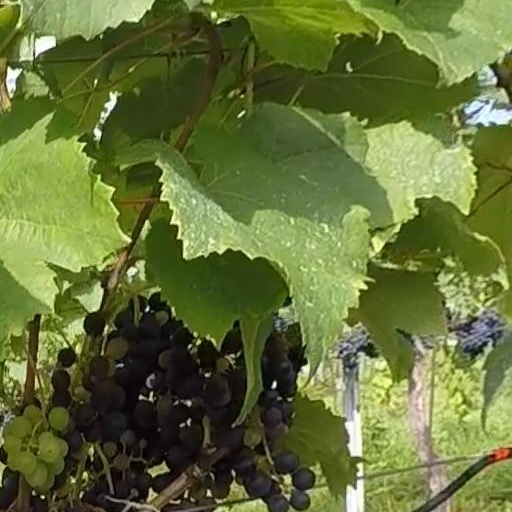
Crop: grape